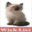
Label: cat